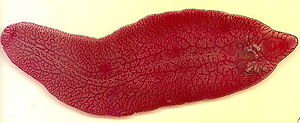
Leverikte
Leverikten er en parasit, som tilhører ordenen Digenea, da den gennem sin cyklus har mere end én vært. Alle Digenea ikter er endoparasitter i hvirveldyr i det voksne stadie, men vil i visse larvestadier kortvarigt være fritlevende eller endoparasiter i hvirvelløse dyr. Den voksne F. hepatica inficerer leveren og galdegange ved slutværten, som typisk er får, kvæg og mennesker, vha. pytsneglen Lymnaea truncatula som mellemvært. Sygdommen hos inficerede dyr kaldes distomatose.